Chabad affiliated organizations

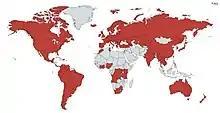
Map of Countries with Chabad-Lubavitch

Chabad institutions are spread throughout the globe, with the largest concentration being in the United States.